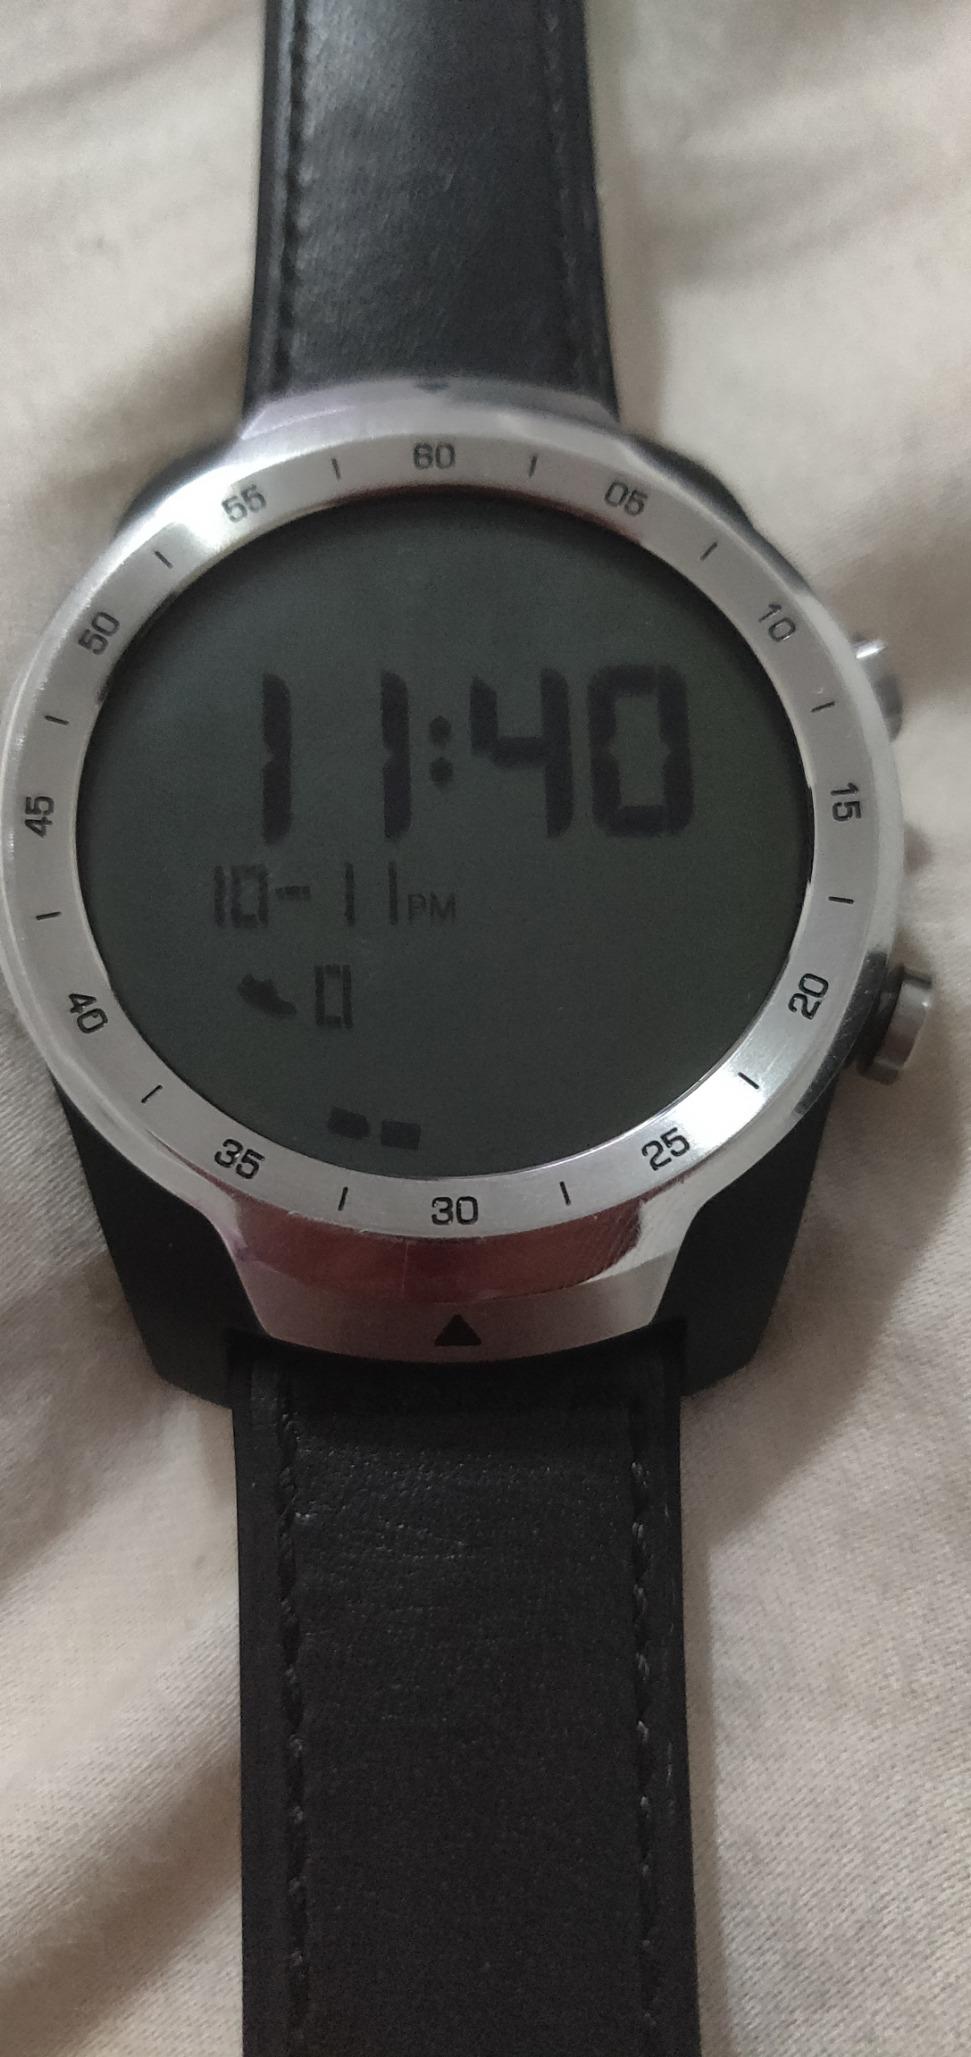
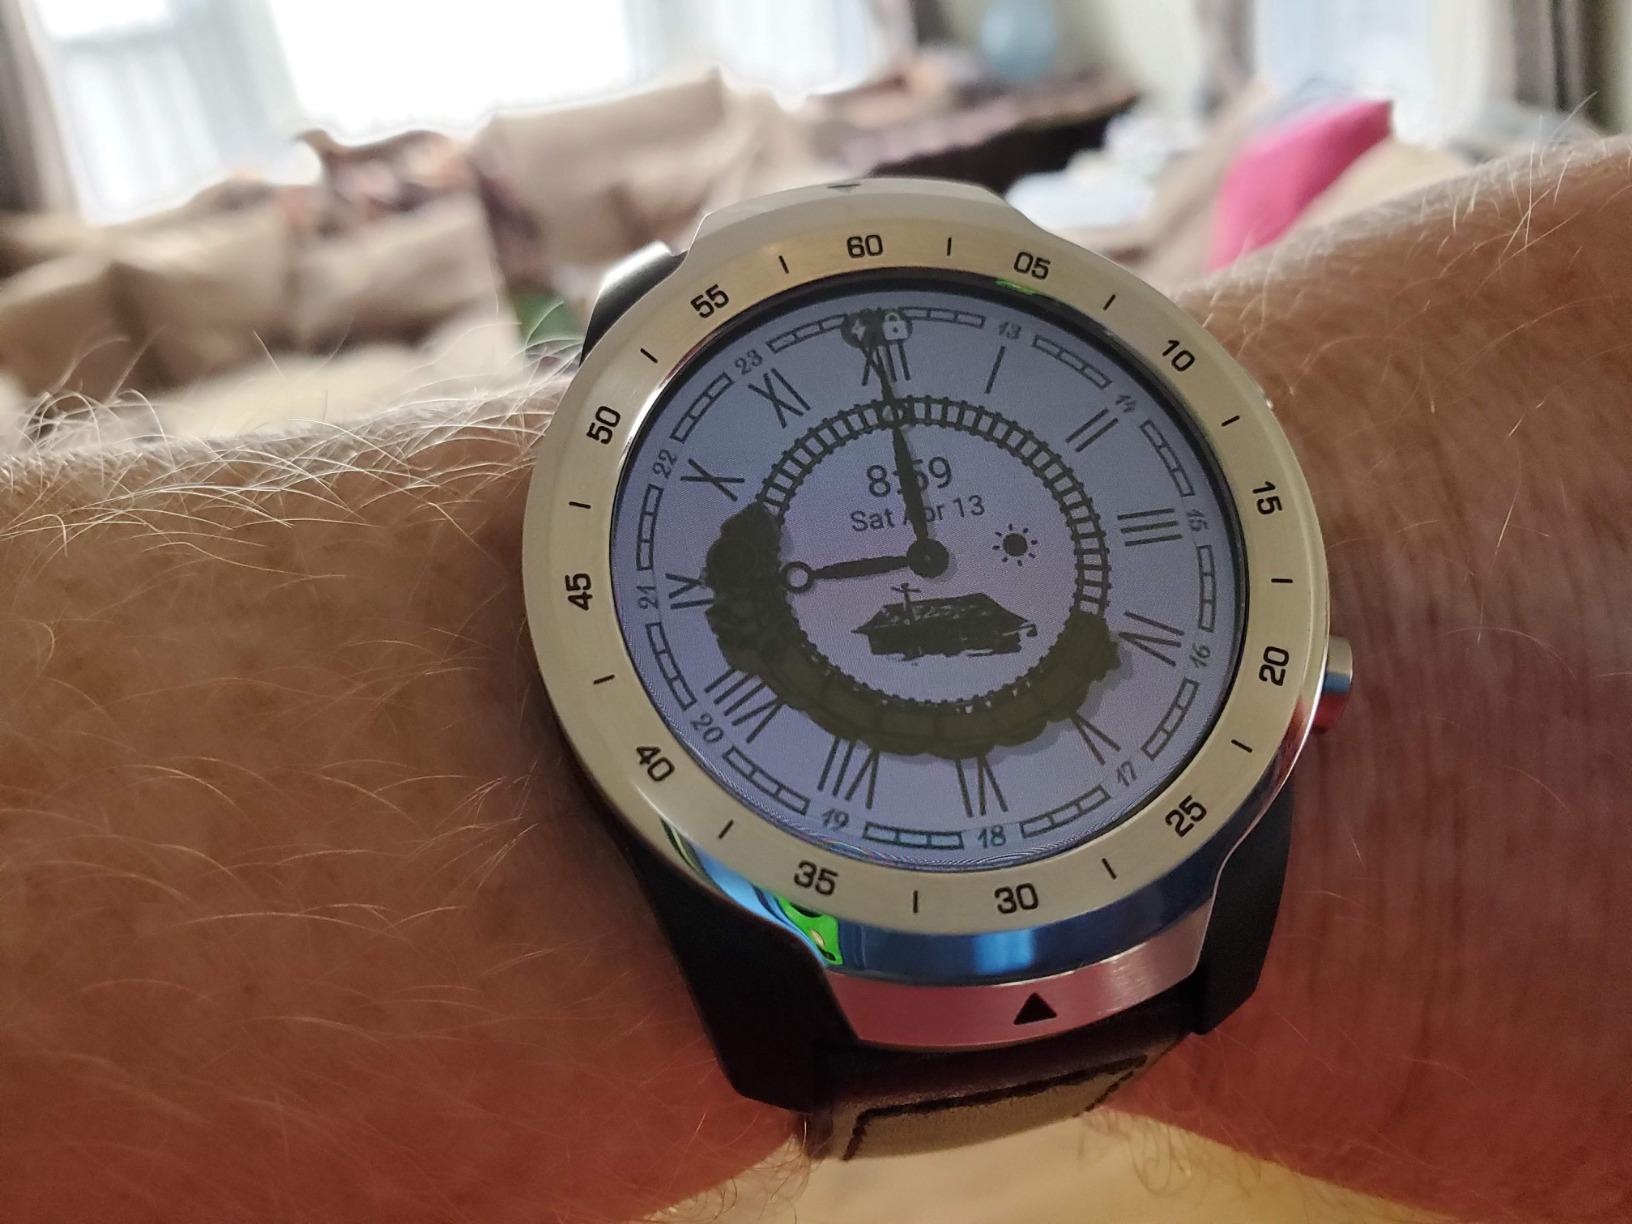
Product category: smartwatch
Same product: yes